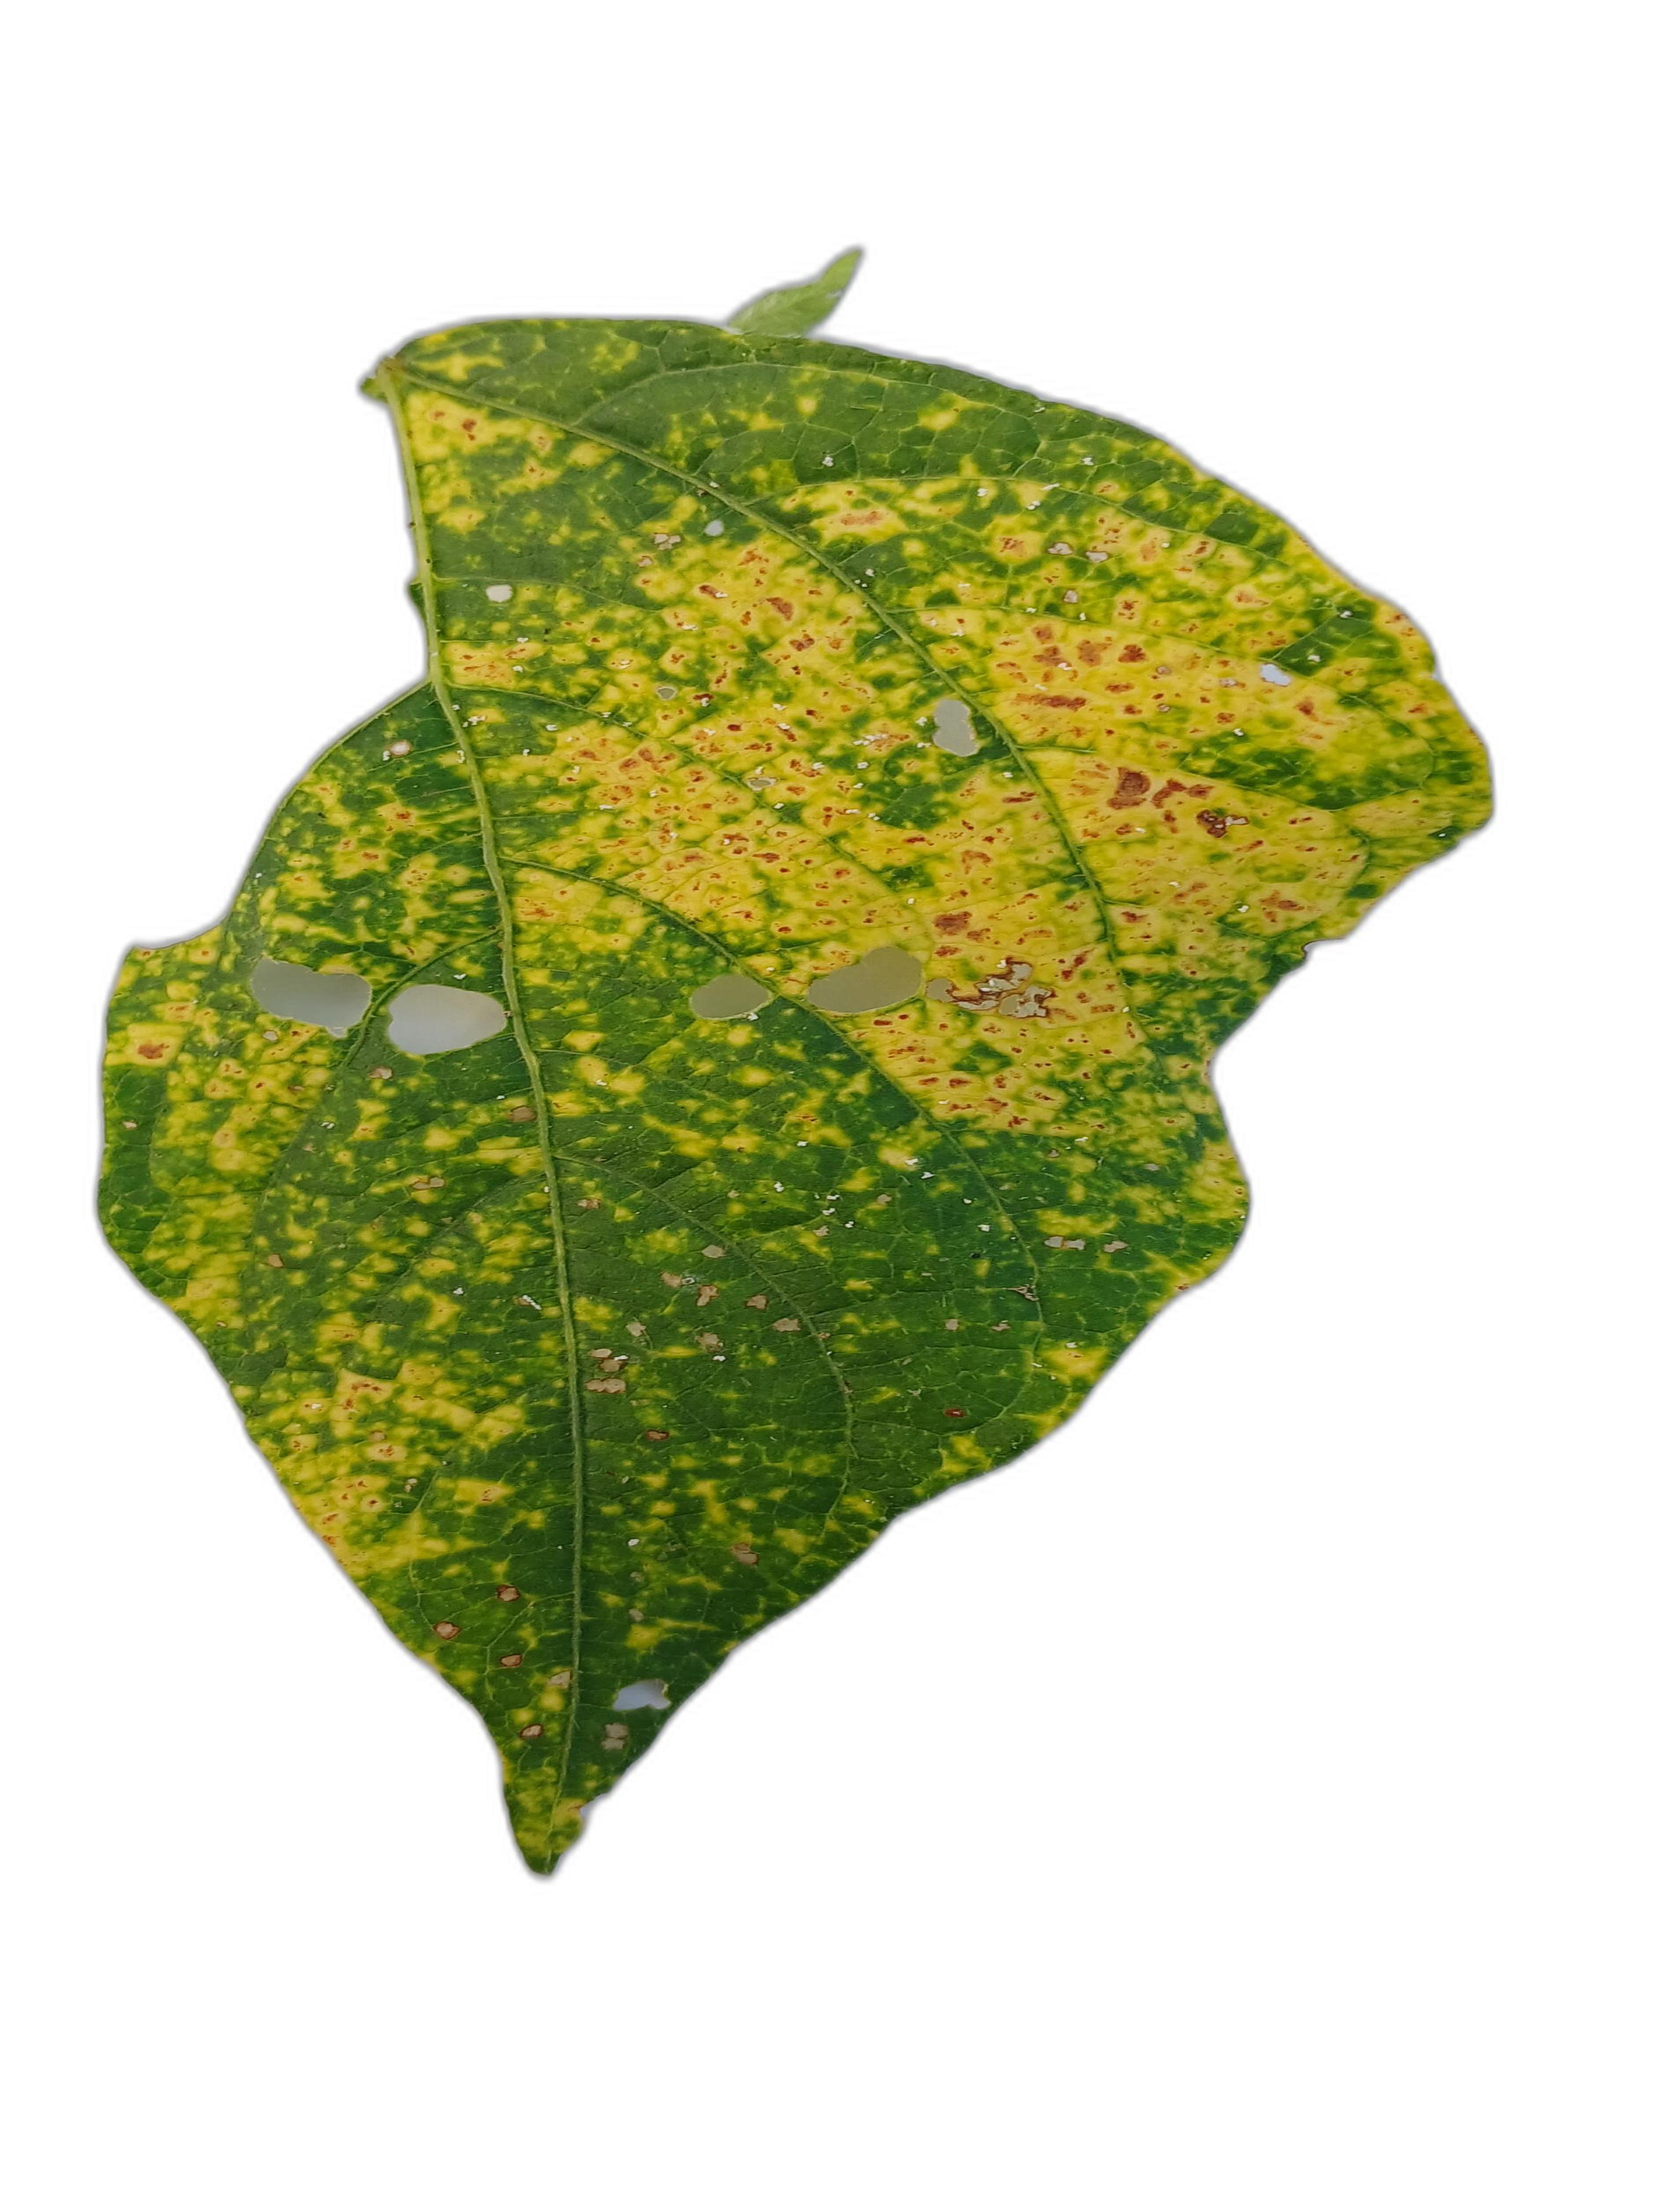
Label: Yellow Mosaic